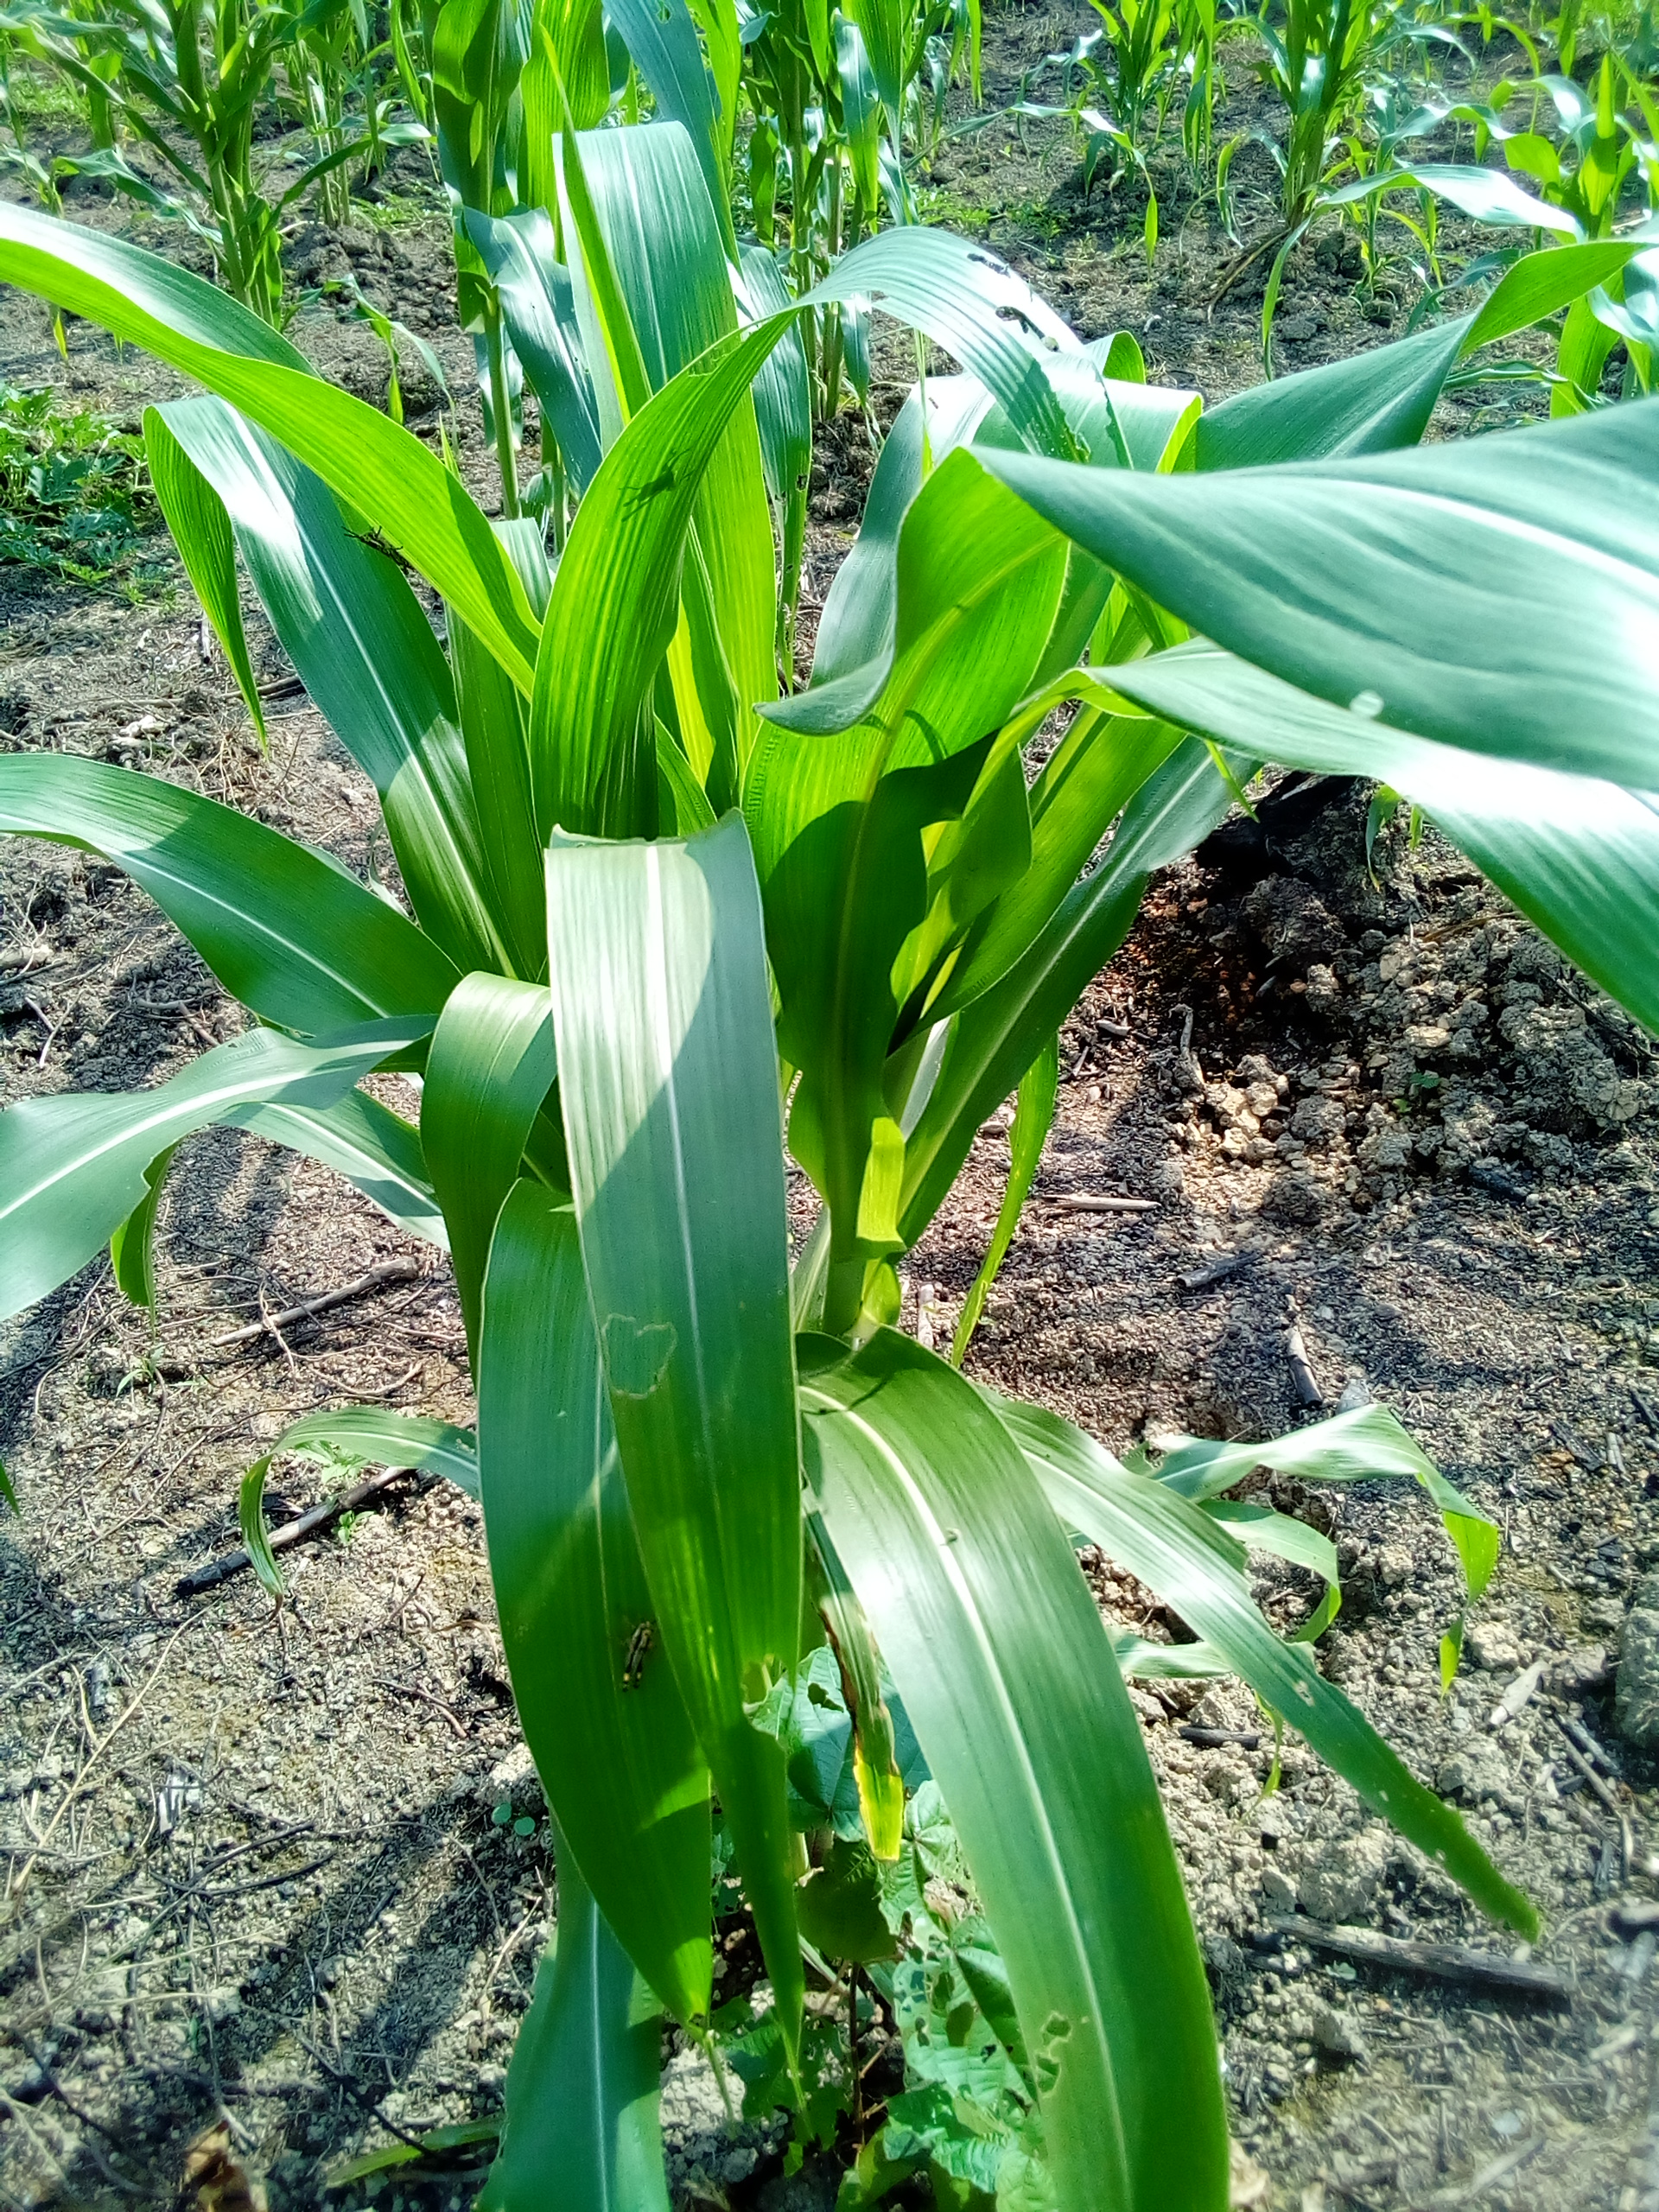
Label: zonocerus_variegatus